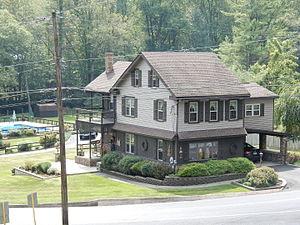
Tremont Township est un township situé à l'ouest du comté de Schuylkill, en Pennsylvanie, aux États-Unis. En 2010, il comptait une population de 280 habitants.